Military railways

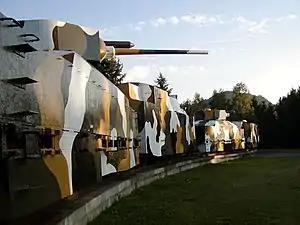
Armoured trains, like this Slovak example, are one form of military use of railways

The military use of railways derives from their ability to move troops or materiel rapidly and, less usually, on their use as a platform for military systems, like very large railroad guns and armoured trains, in their own right. Railways have been employed for military purposes in wartime since the Revolutions of 1848. Improvements in other forms of transport have rendered railways less important to the military since the end of World War II and the Cold War, although they are still employed for the transport of armoured vehicles to and from exercises or the mass transport of vehicles to a theatre of operations. The US Air Force developed the Peacekeeper Rail Garrison mobile ICBM in the 1980s, but it never reached operational status. Railways have played an important role in the logistics of the 2022 Russian invasion of Ukraine.